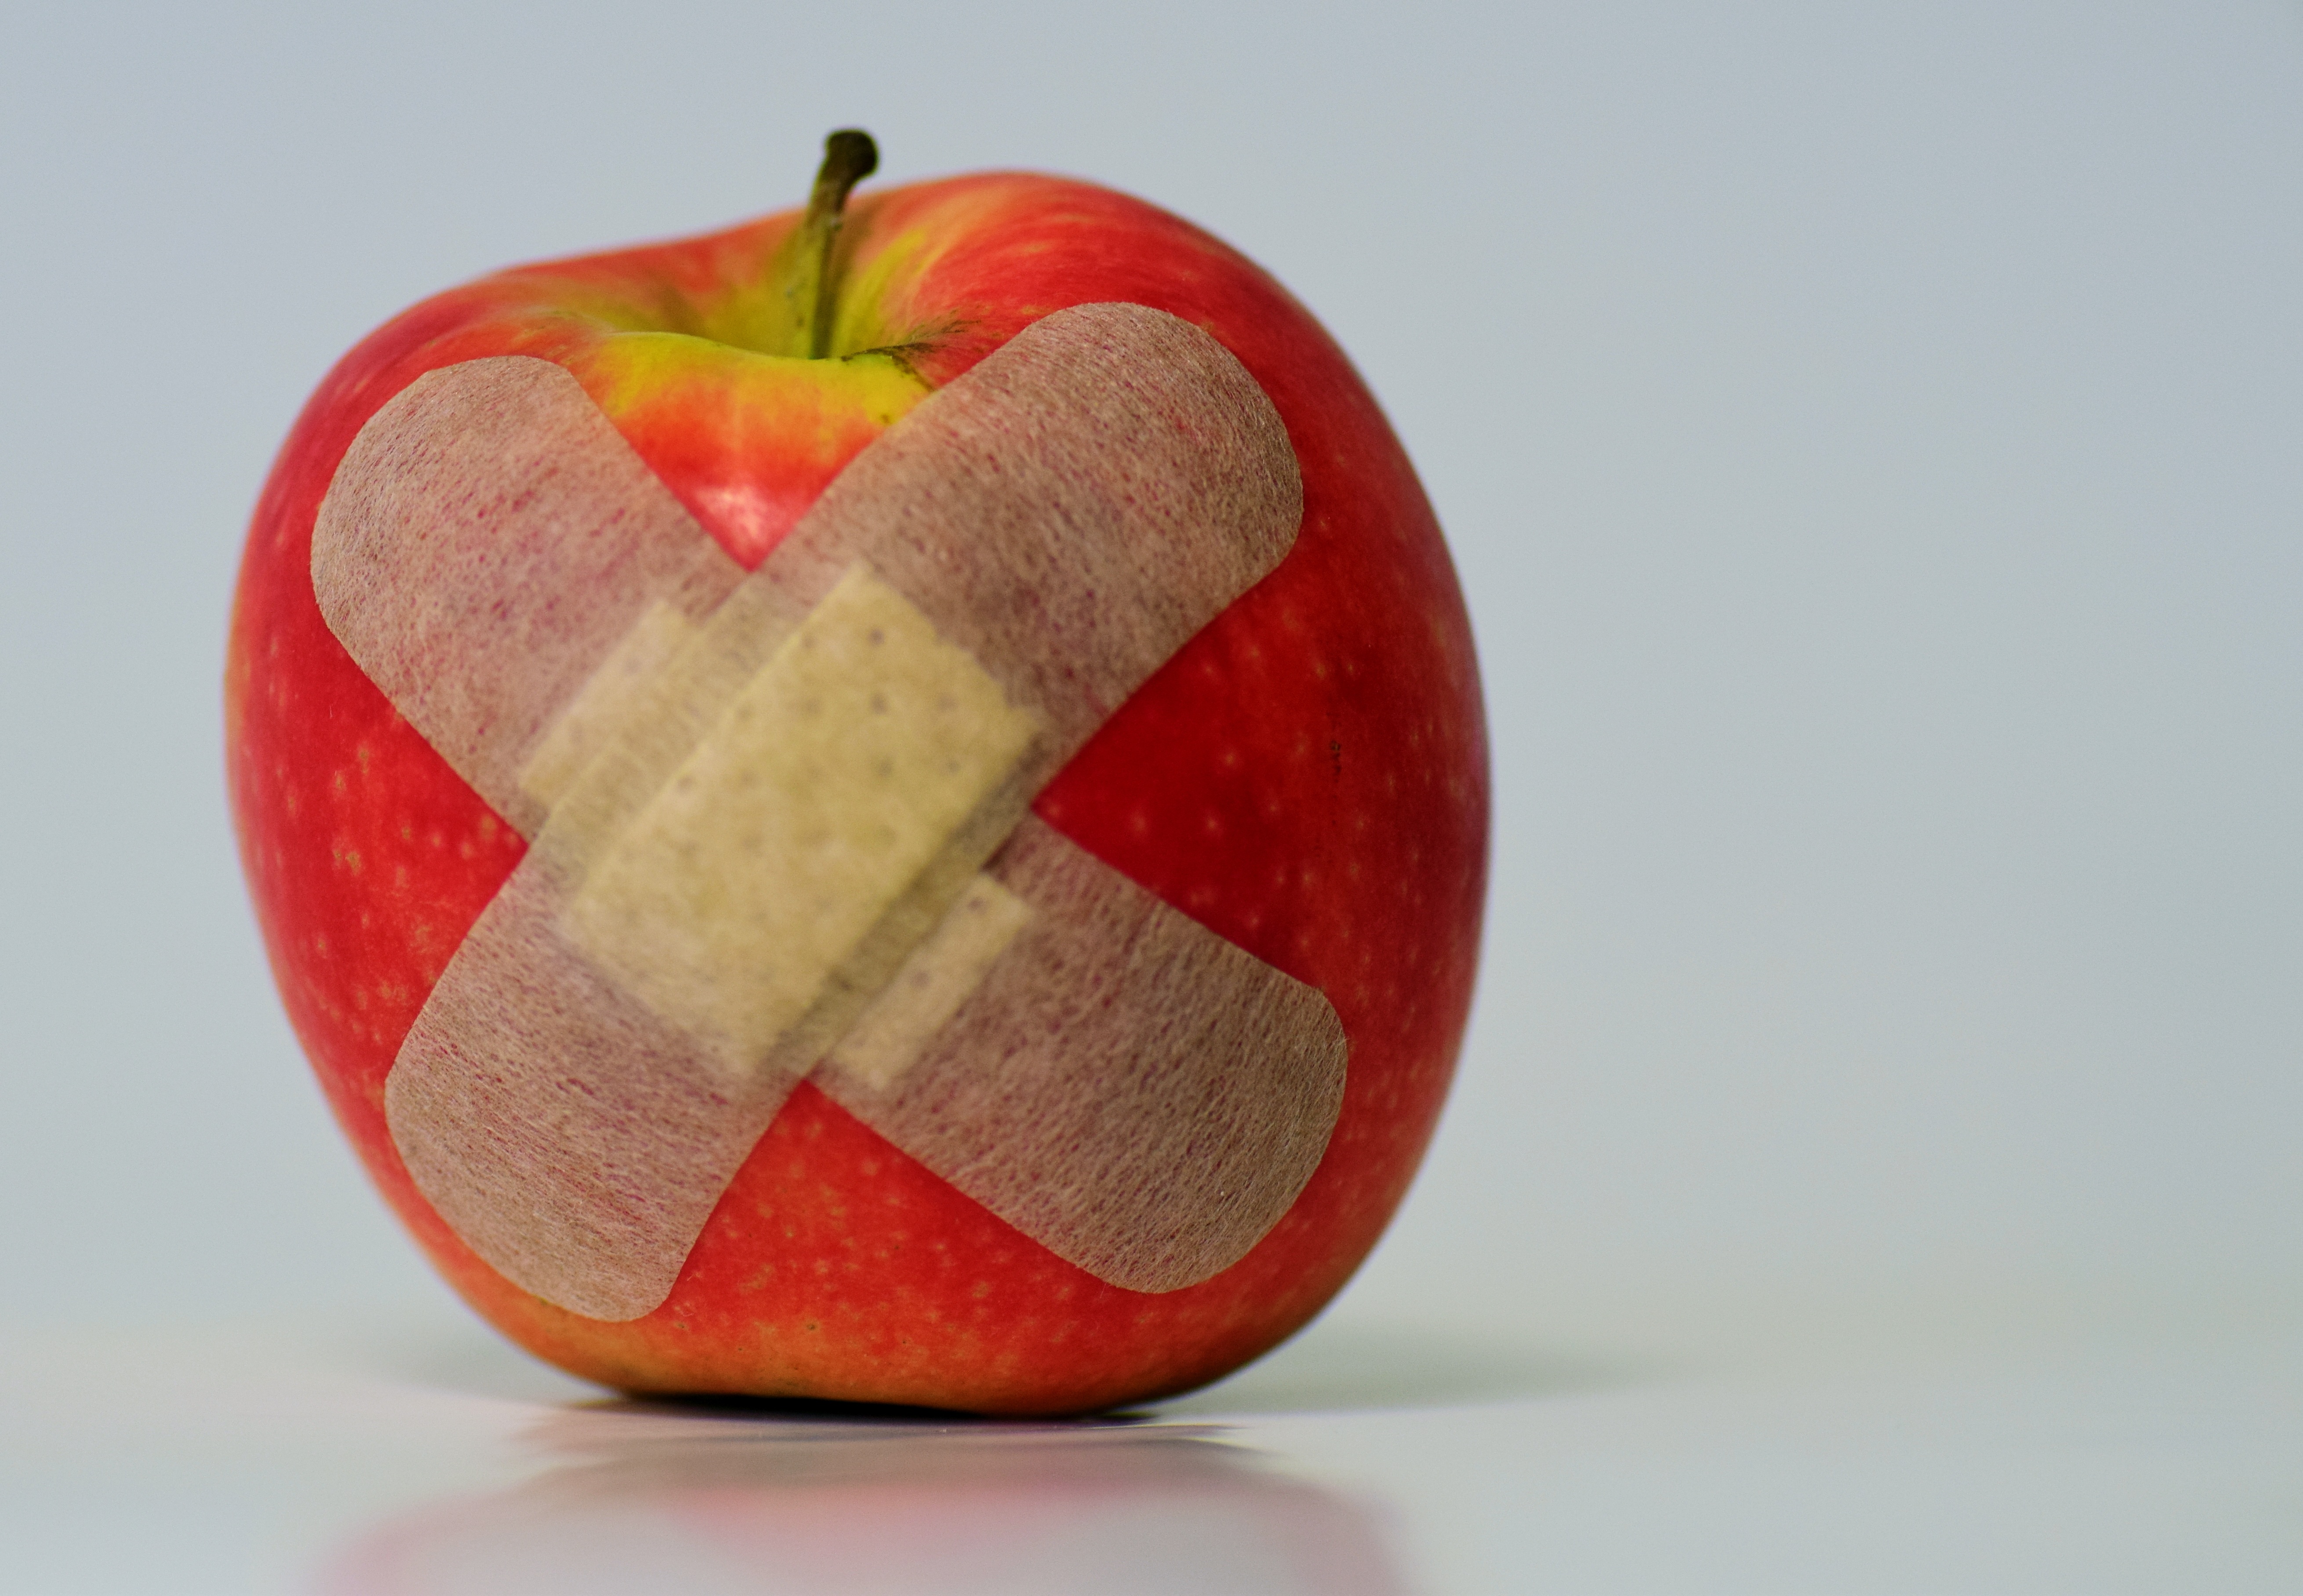
apple, plant, fruit, heart, food, red, produce, eat, patch, organ, association, ill, healing, flowering plant, injured, first aid, improvement, get well soon, patch up, land plant, wound dressing